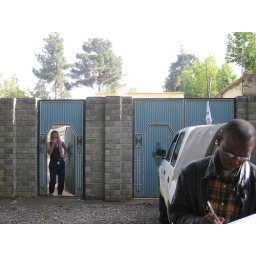
My home and office in Afghanistan